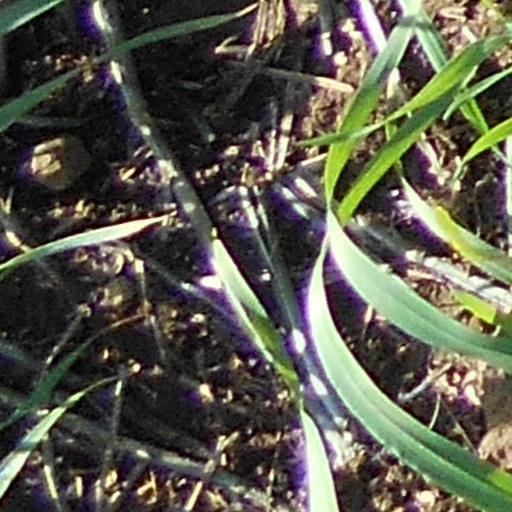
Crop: wheat